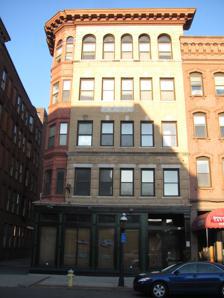
Building: McKinney Building
Country: United States of America
Year built: 1905
United States historic place McKinney Building U.S. National Register of Historic Places Show map of Massachusetts Show map of the United States Location 1121-27 Main St., Springfield, Massachusetts Coordinates 42°6′0″N 72°35′10″W / 42.10000°N 72.58611°W / 42.10000; -72.58611 Built 1905 ( 1905 ) Architect George P. B. Alderman Architectural style Classical Revival MPS Downtown Springfield MRA NRHP reference No. 83000755 Added to NRHP February 24, 1983 The McKinney Building is a historic commercial building located at 1121-27 Main Street in Springfield, Massachusetts . It is locally significant as a good example of commercial Classical Revival architecture, and was part of generally southeastward trend in the growth of the city's downtown area. Description and history The building is located near the southern end of the built-up commercial downtown area of Springfield. It is on the north side of Main Street, between the Bangs Block to the east and the Colonial Block located across Crossett Lane. It is a five-story masonry structure, built out of pale brick with red and white stone trim. The ground floor facing Main Street has a modern storefront, while the second floor has sash windows topped by splayed lintels. A corbelled beltcourse separates the second and third floors. The third and fourth floors have windows topped by splayed brick soldier headers with stone keystones. The fifth floor windows are set in round-arch openings, and the building is capped by a projecting dentillated and modillioned cornice. The corner at Main and Crossett is styled as a three-bay polygonal section in redstone, with decorative panel blocks between the windows of each bay. The block was built in 1905, at a time when Springfield's downtown was growing to the south. It was built by developer Richard McKinney on land that formerly belonged to Jonathan Bangs (builder of the adjacent 1870 Bangs Block). The ground floor housed retail spaces, and the upper floors were in the early years used by First Spiritualist Society for their meetings and other social activities. It was listed on the National Register of Historic Places on February 24, 1983. See also National Register of Historic Places listings in Springfield, Massachusetts National Register of Historic Places listings in Hampden County, Massachusetts References